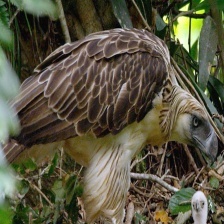
Species: PHILIPPINE EAGLE
Scientific name: PITHECOPHAGA JEFFERYI